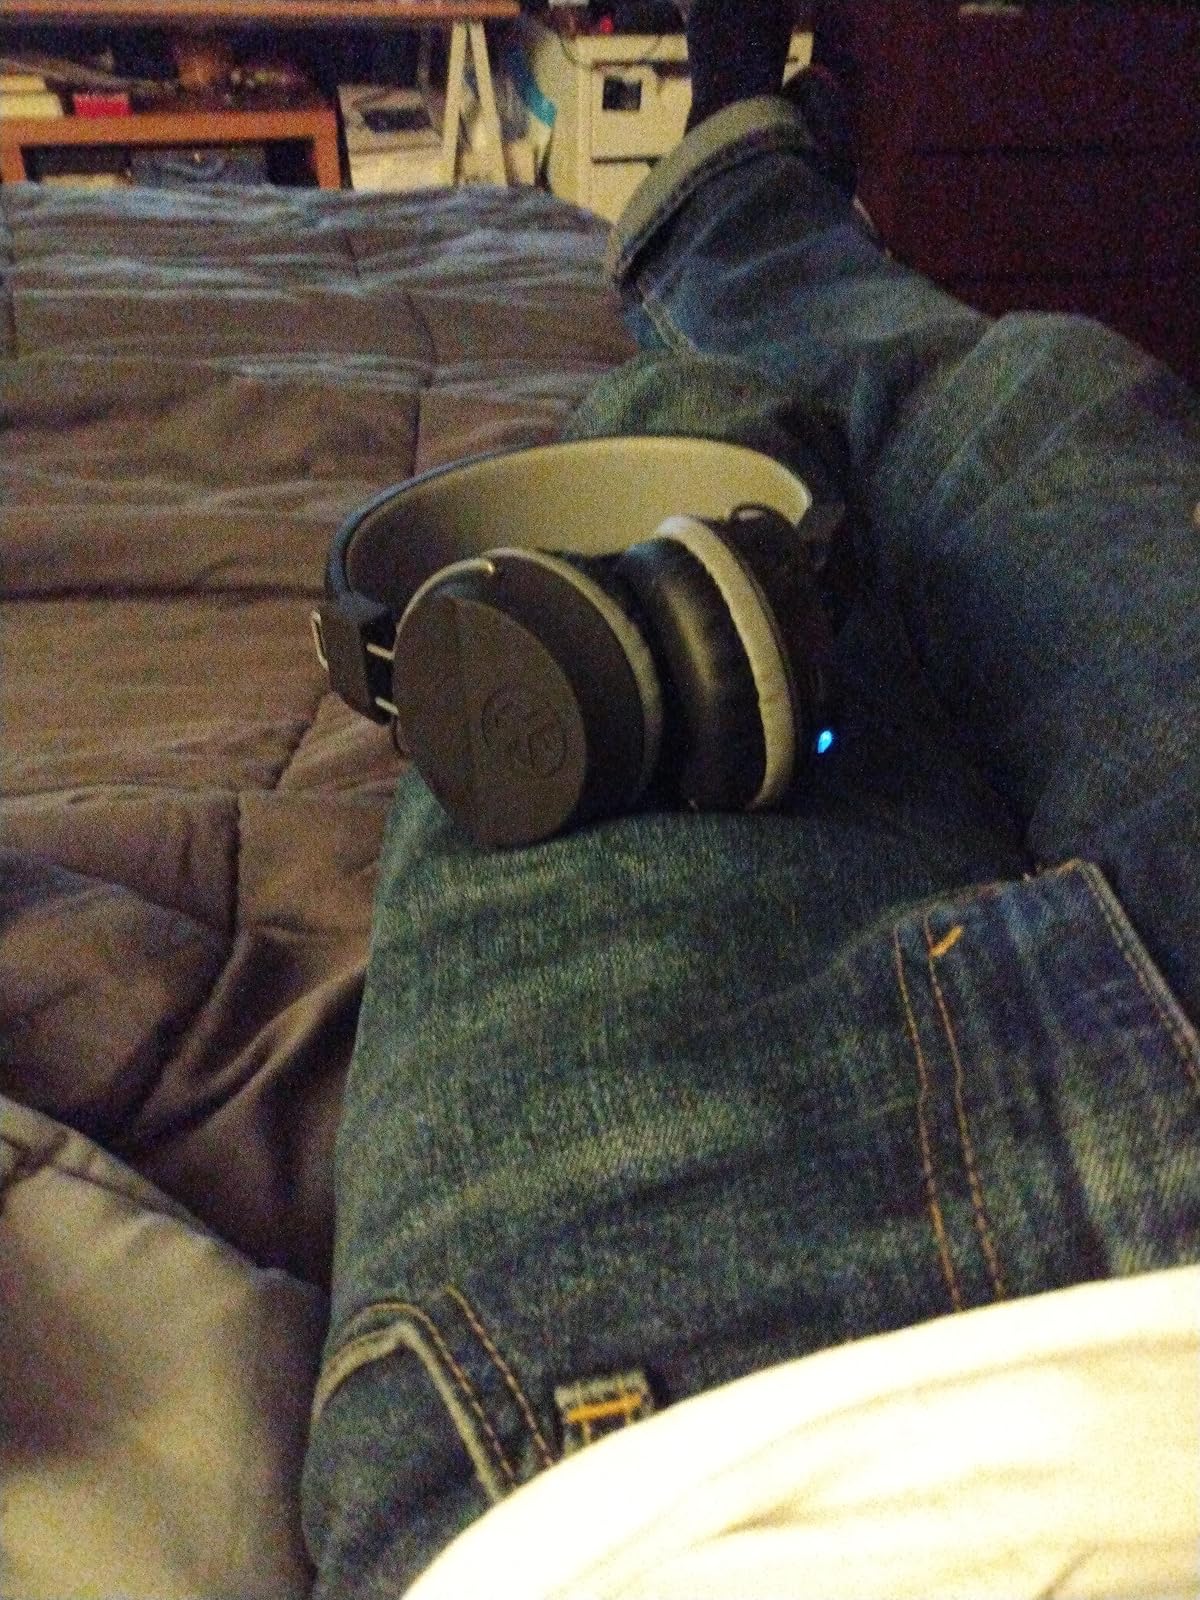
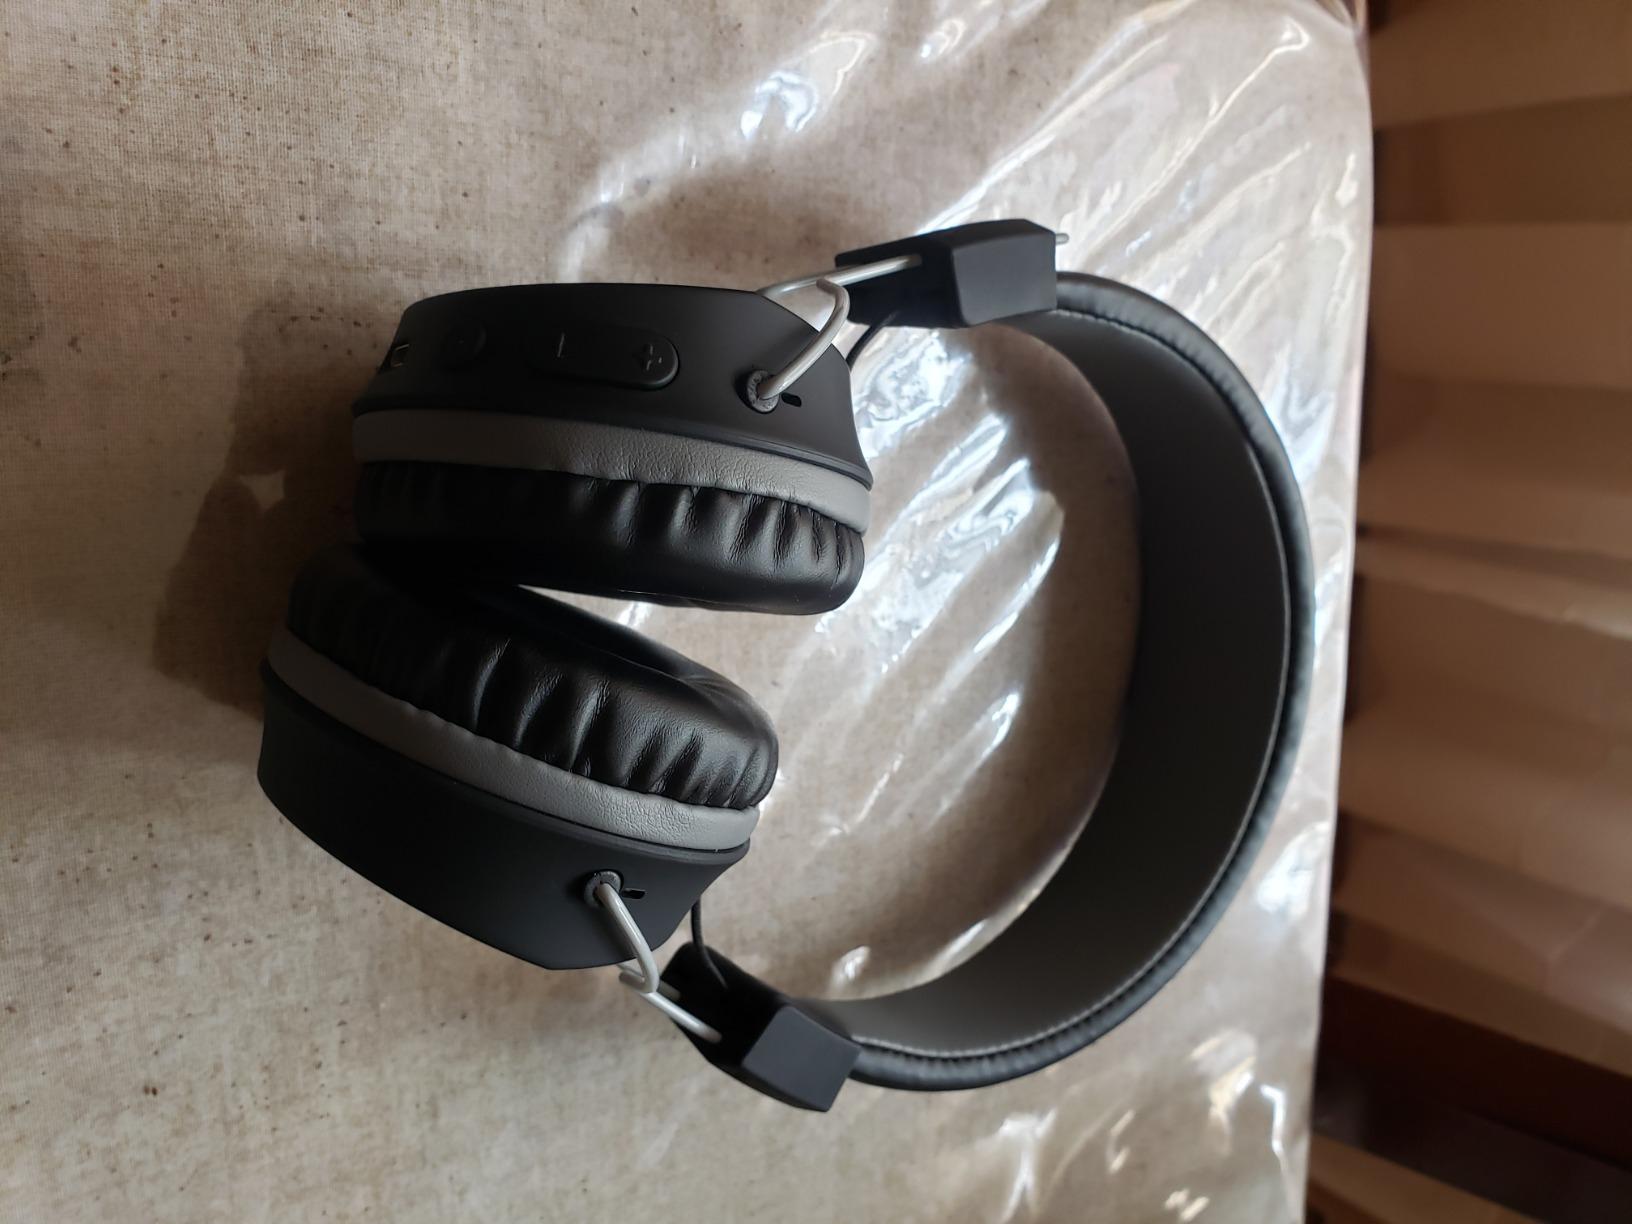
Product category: headphones
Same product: yes